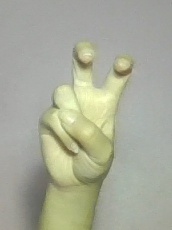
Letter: toot